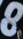
Number: 8